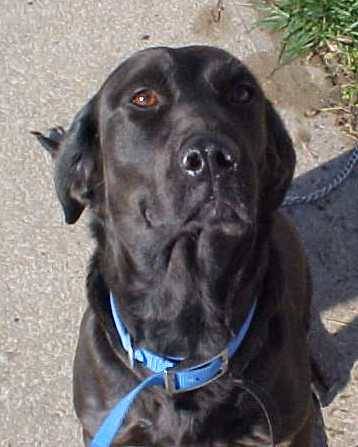
Label: dog